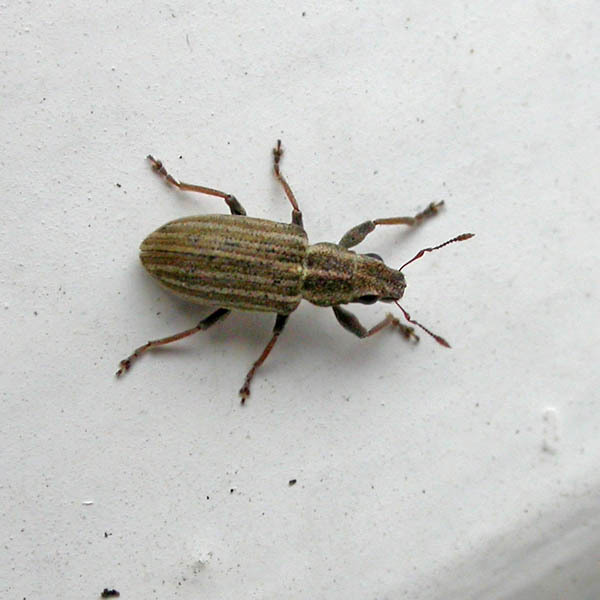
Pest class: pea_leaf_weevil